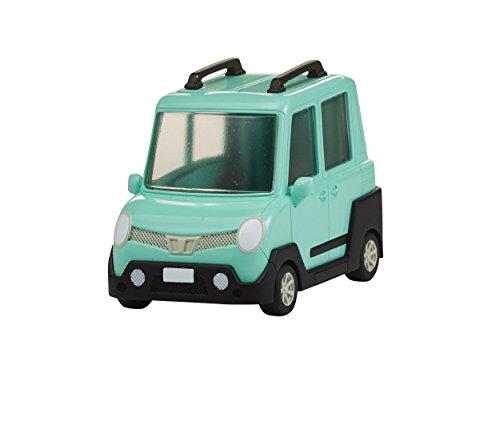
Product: Big Hero 6 The Series Squish-to-Fit Baymax with Accessories
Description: Disney's Big Hero 6: the series inspired styling.
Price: $19.99
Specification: ProductDimensions:2.5x8x8inches|ItemWeight:15.8ounces|ShippingWeight:1pounds(Viewshippingratesandpolicies)|ASIN:B07BZY4P5J|Itemmodelnumber:045557412869|Manufacturerrecommendedage:4-8years